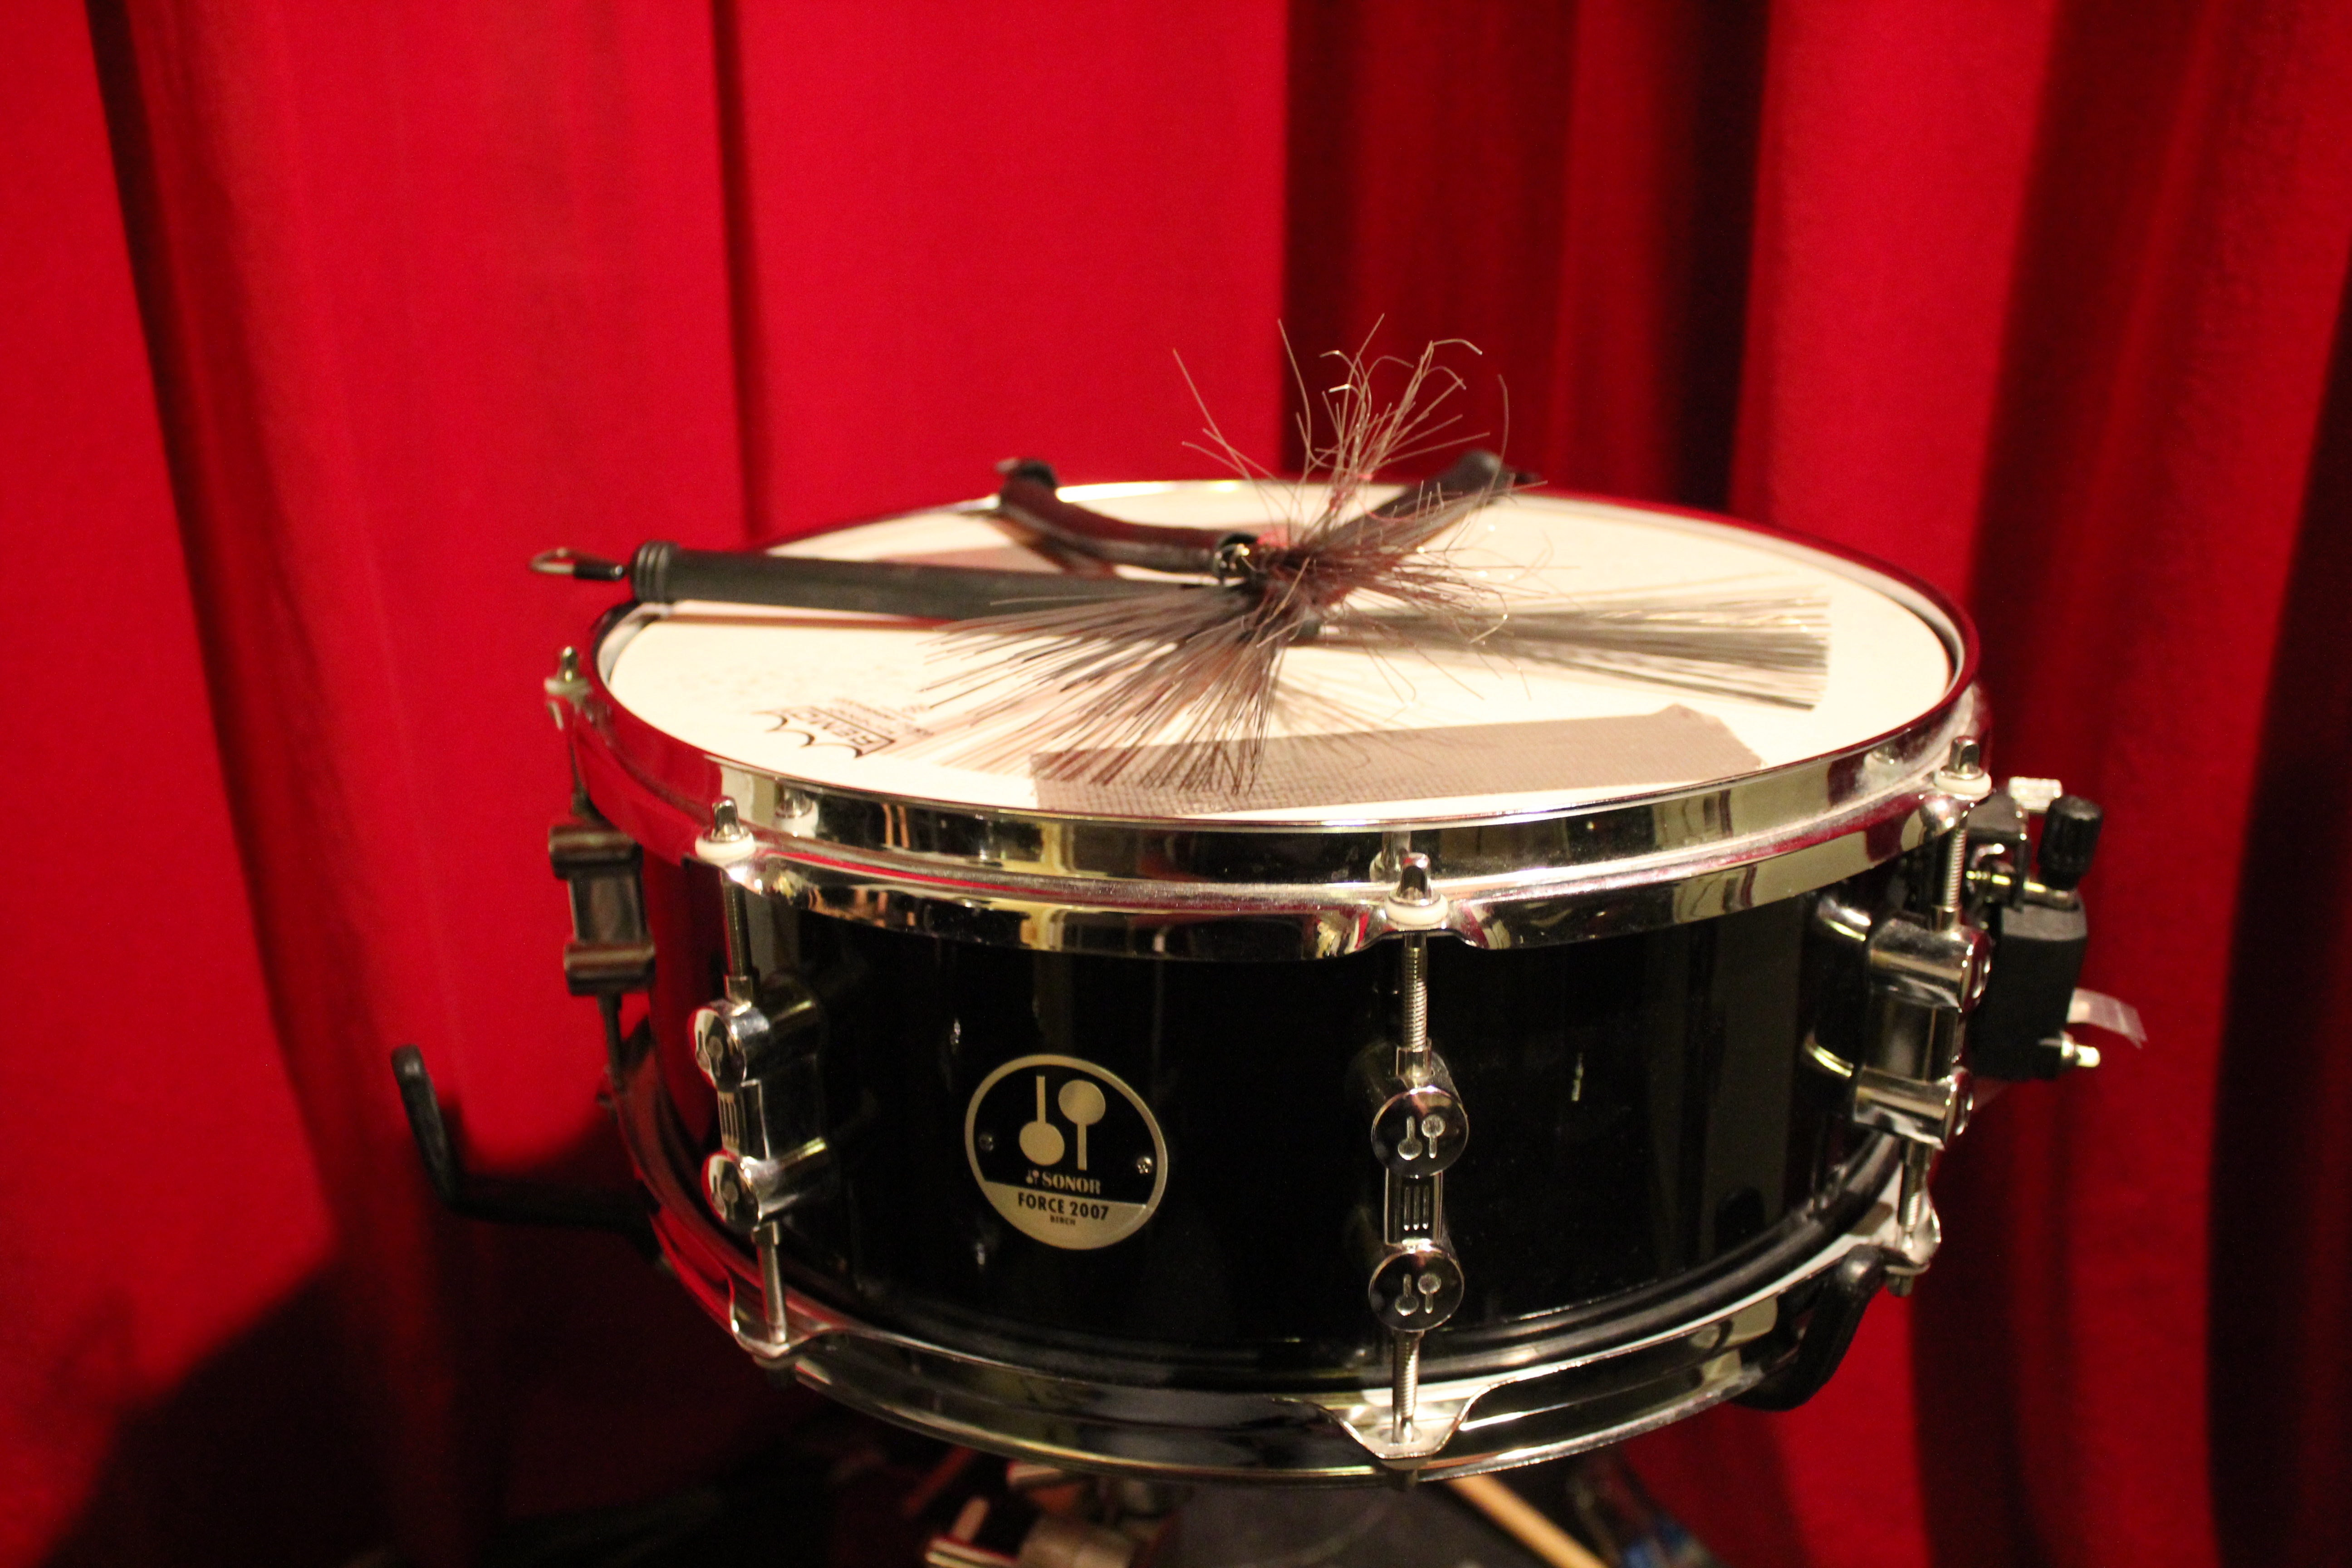
music, red, drum, musical instrument, percussion, drums, drummer, instruments, vortex, bass drum, skin head percussion instrument, hand drum, timbales, snare drum, tom tom drum, timbale